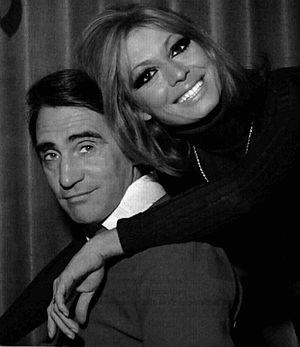
Alida Chelli est une actrice italienne née le 23 octobre 1943 à Carpi et morte à Rome le 14 décembre 2012.